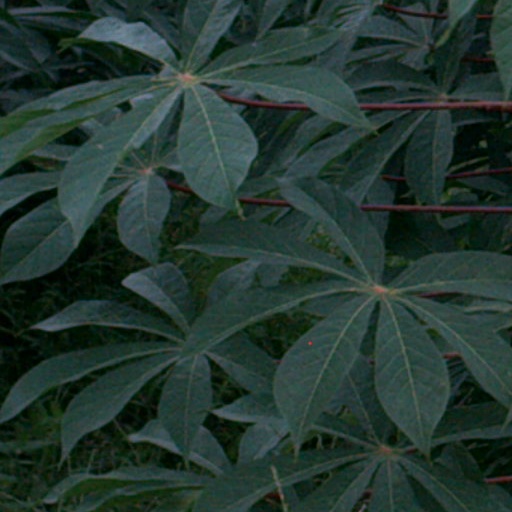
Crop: cassava